Jake's Famous Crawfish

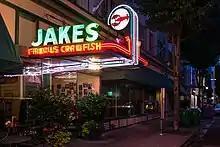
The restaurant at night, 2013

In 1921, or 1922, Rometsch left or was bought out by Clem Hackman, and the latter association continued until 1933 when Jake died. The operation was then sold to Joseph Kaffesieder. Joe Kaffesieder, an outgoing personality himself, maintained the traditions and character of the restaurant and, in fact, also was known to many patrons as "Jake". The restaurant was later operated by Max Kaffesieder, Joe's son. Walter E. Holman Sr., acquired the restaurant in 1946 and operated it until 1958, when he sold the establishment to his son Walter Jr., who operated in until 1960. It was